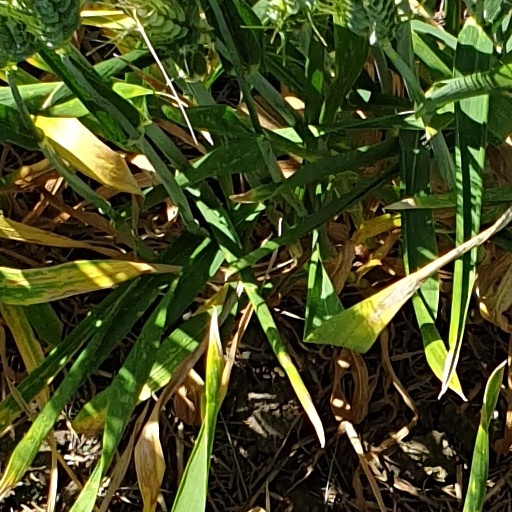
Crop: wheat